Women in aviation

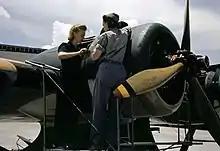

As World War II began, women became involved in combat. In the United States, prior to the war, pilots typically flew only in good weather, so that they could judge ground position. Flying in combat required pilots to fly in varying conditions, and a push for instrument training began. By 1944, around 6,000 women had been trained as Link Trainer operators and were teaching male pilots how to read instruments. WAVES like Patricia W. Malone transitioned after the war to commercial flight simulation instruction, where women dominated the industry of flight training operators.